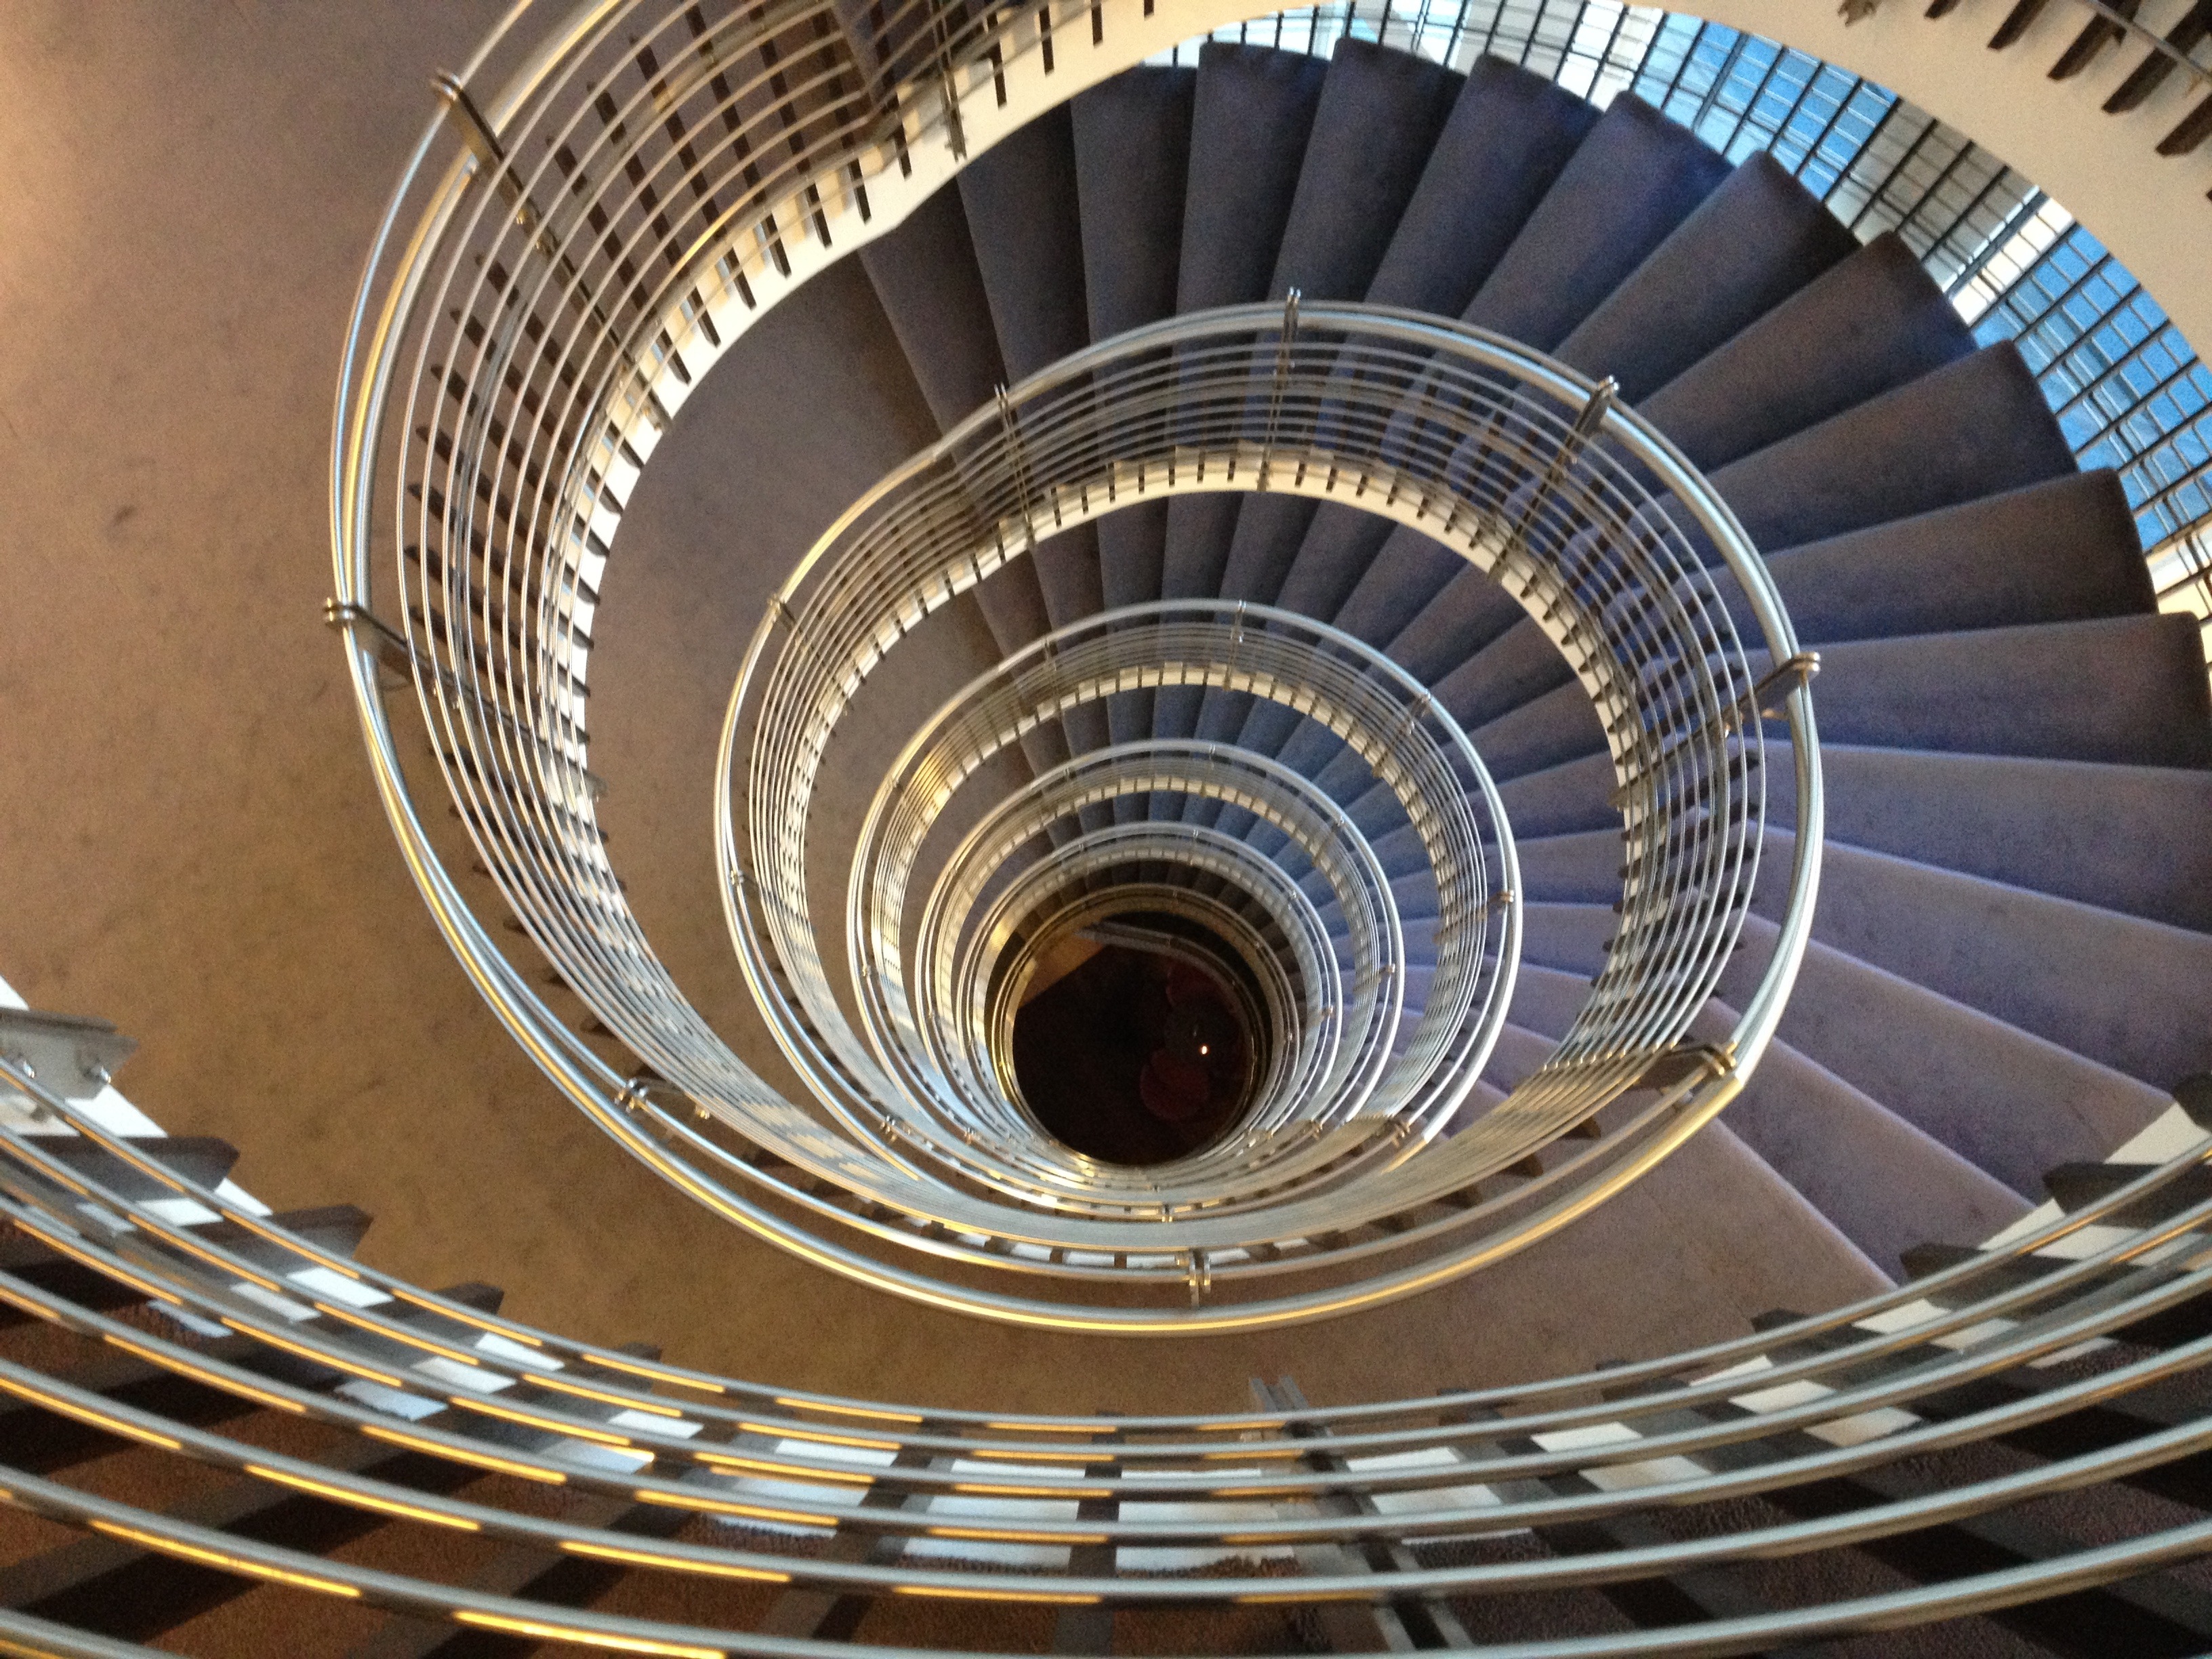
light, architecture, structure, wheel, spiral, staircase, ceiling, line, spiral staircase, circle, stairs, symmetry, dome, shape, aircraft engine, carol colman